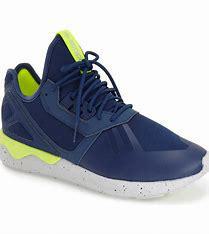
Brand: Adidas
Model: Tubular Runner